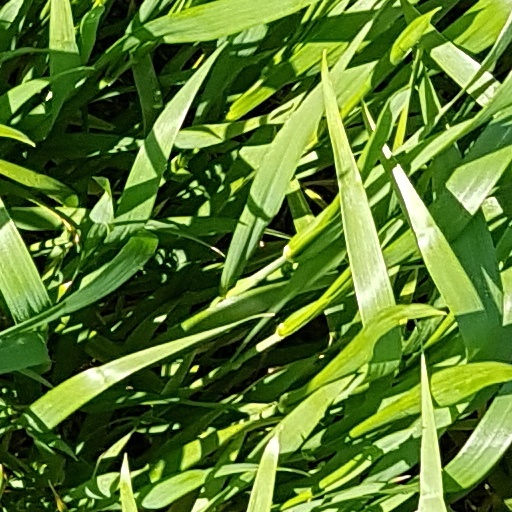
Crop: wheat